Argo Hotel

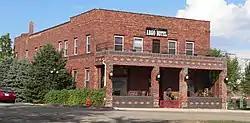

The Argo Hotel in Nebraska is a historic hotel listed on the U.S. National Register of Historic Places. Also or previously known as The New Meridian Hotel and as The New Meridian Sanatorium, it is Nebraska historic site NeHBS #KX05-015. It was built as a hotel in 1912 and was converted to a health clinic in 1940.